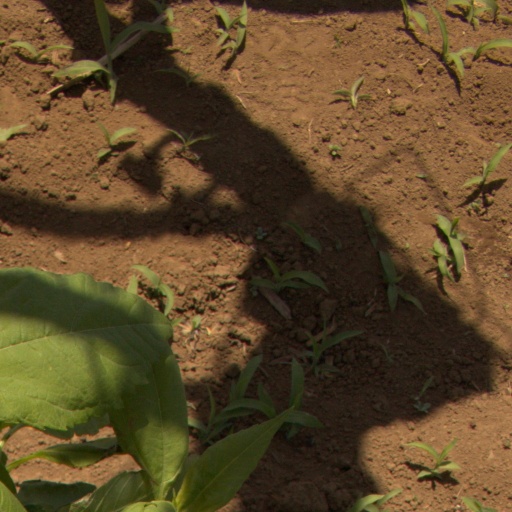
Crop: Jerusalem artichoke